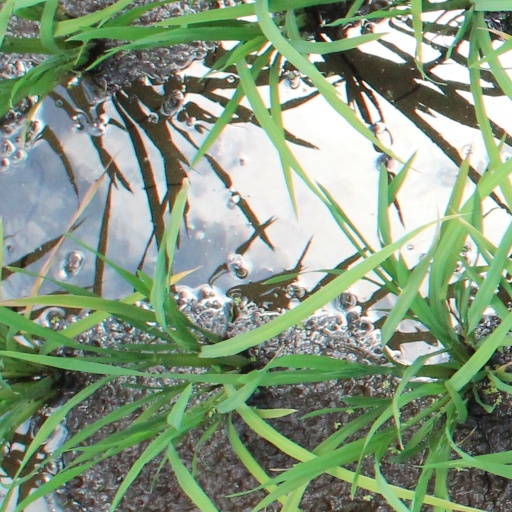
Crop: rice